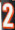
Number: 2